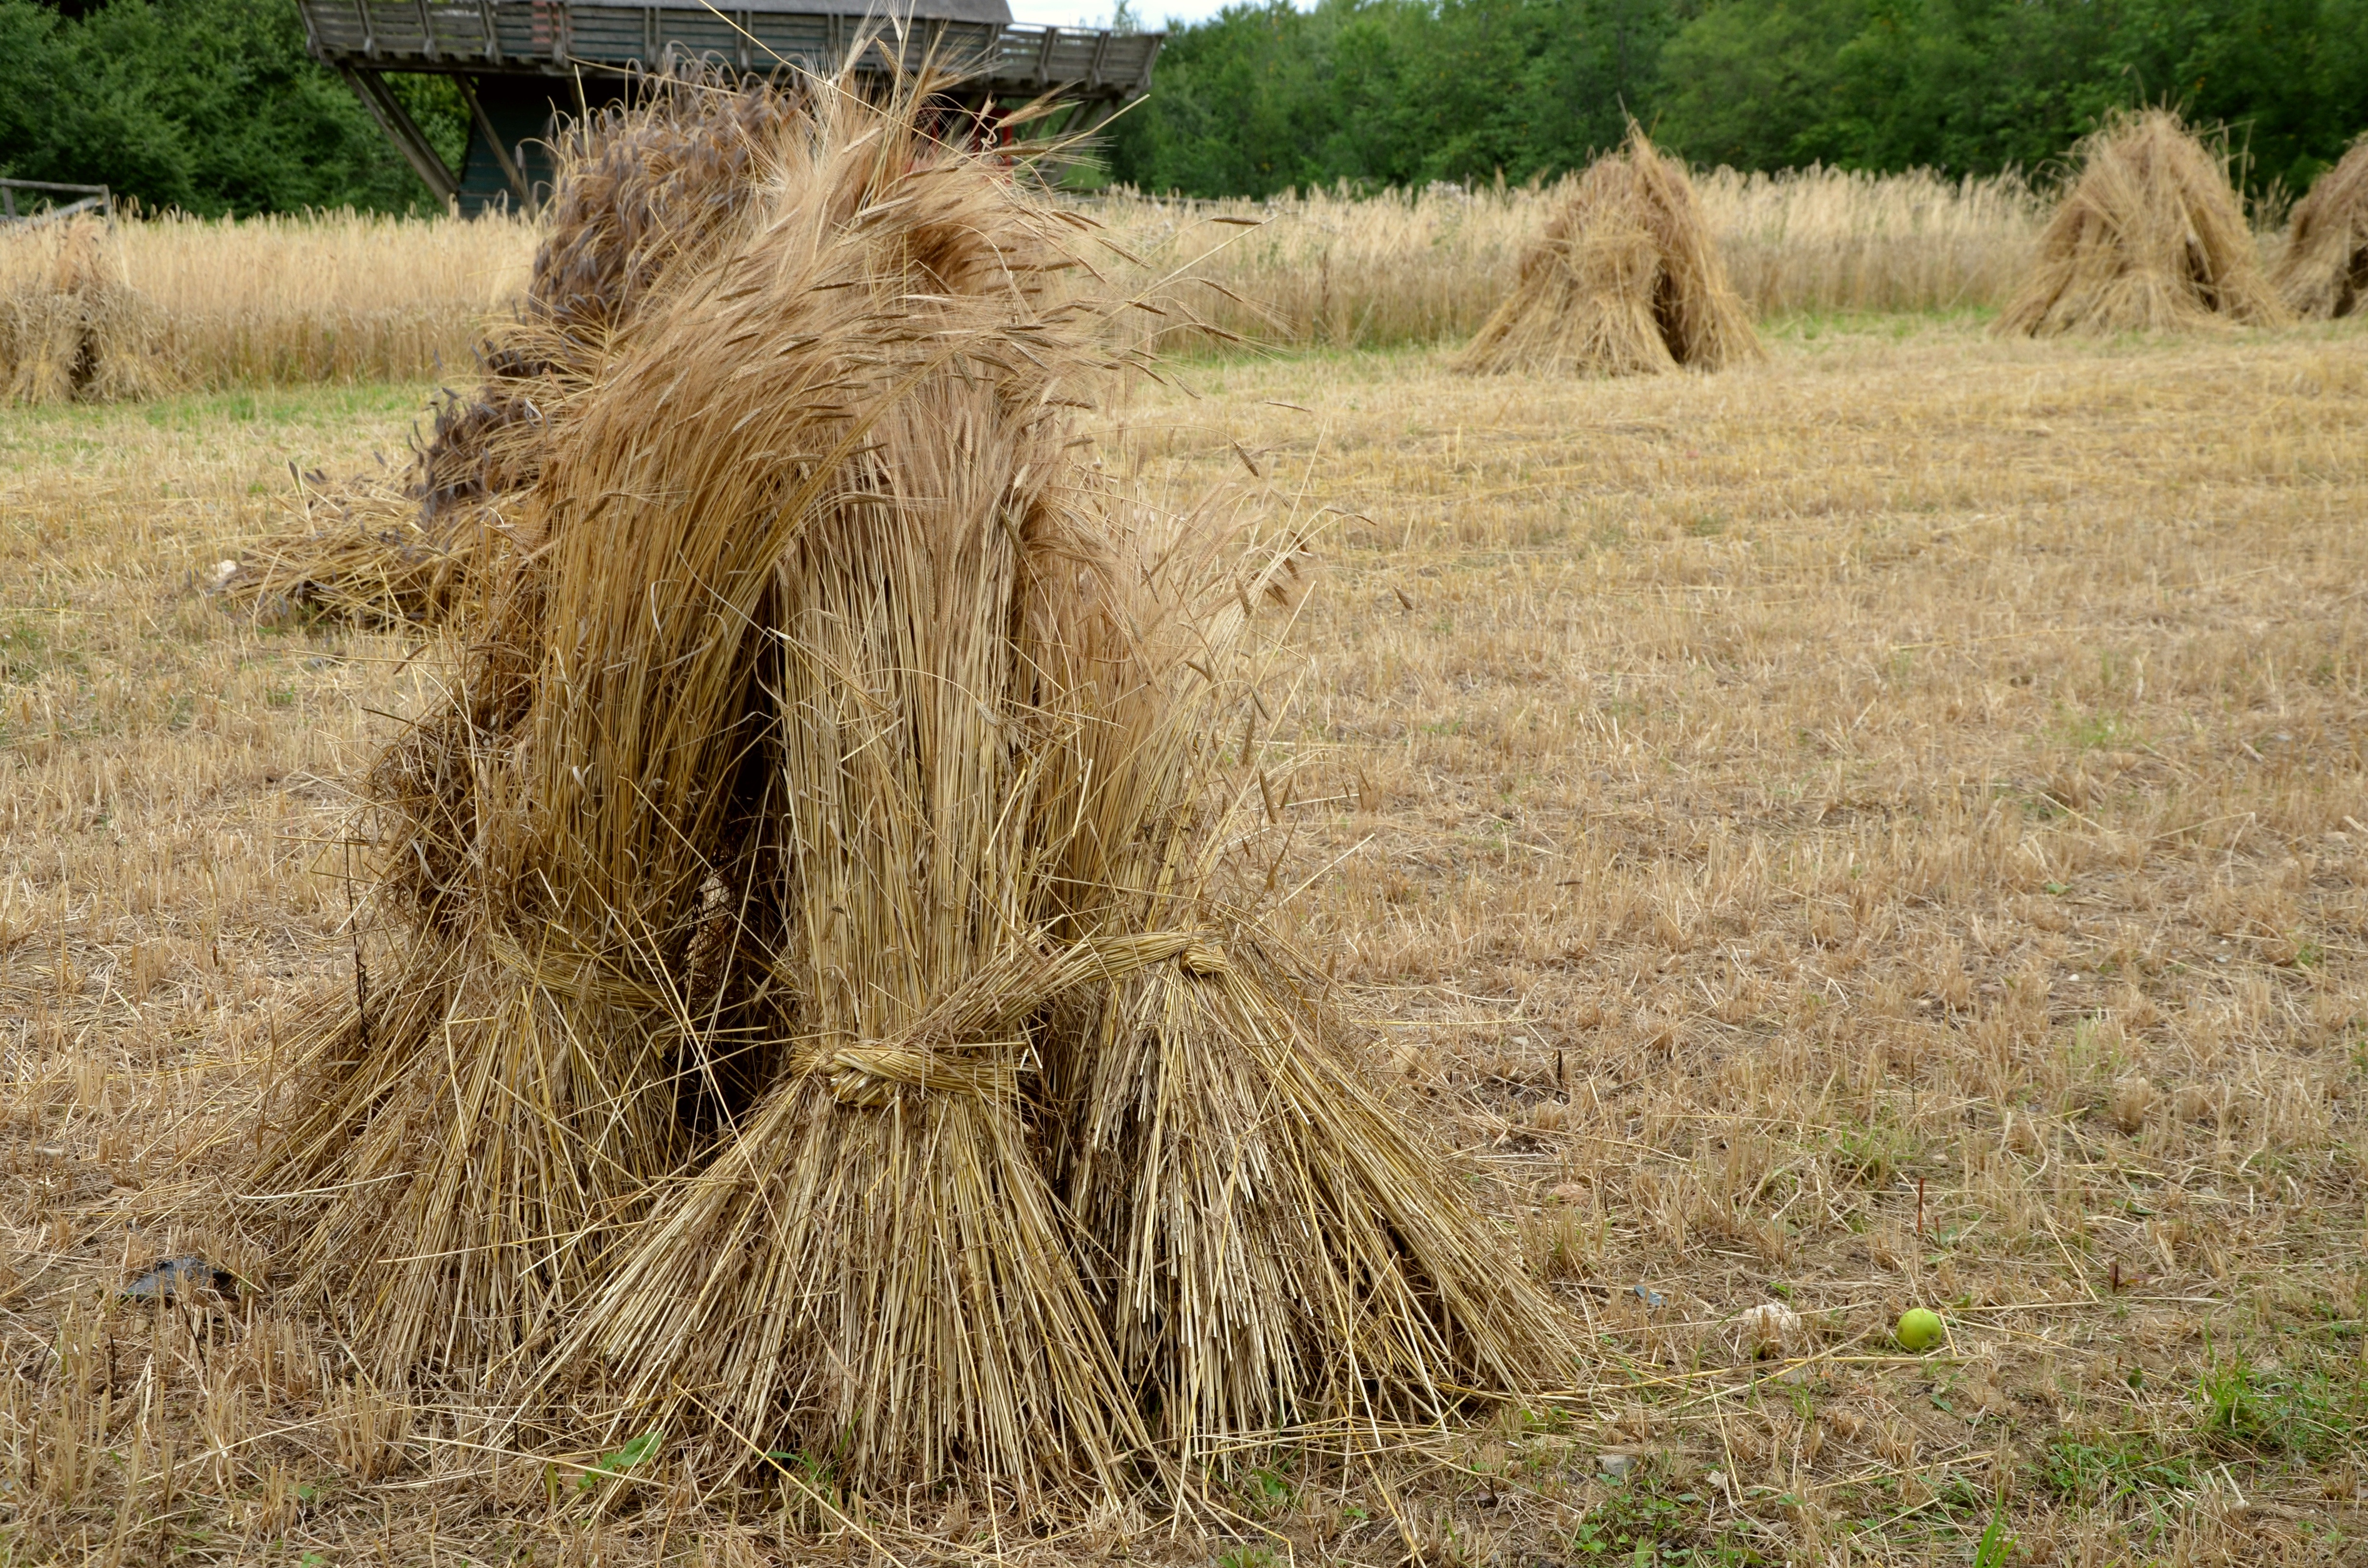
grass, plant, hay, field, prairie, food, harvest, crop, soil, agriculture, spike, grassland, straw, cereals, tufts, sheaves, grass family